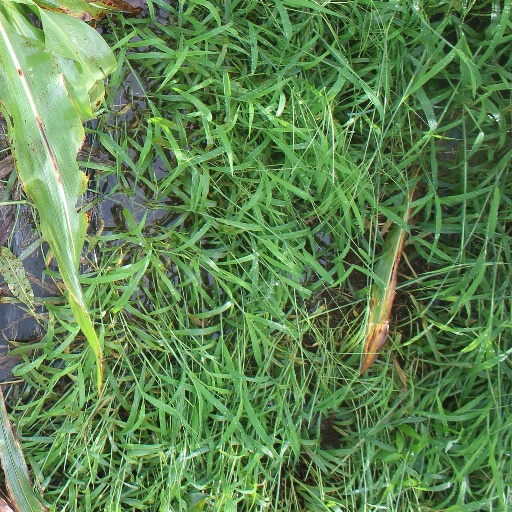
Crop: sorghum